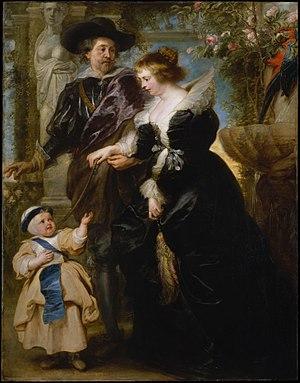
Le bonnet ou tuque est un vêtement qui se porte sur la tête. C'est la plus vieille forme de couvre-chef connue.